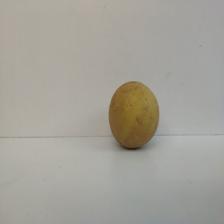
Size: Large